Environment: real
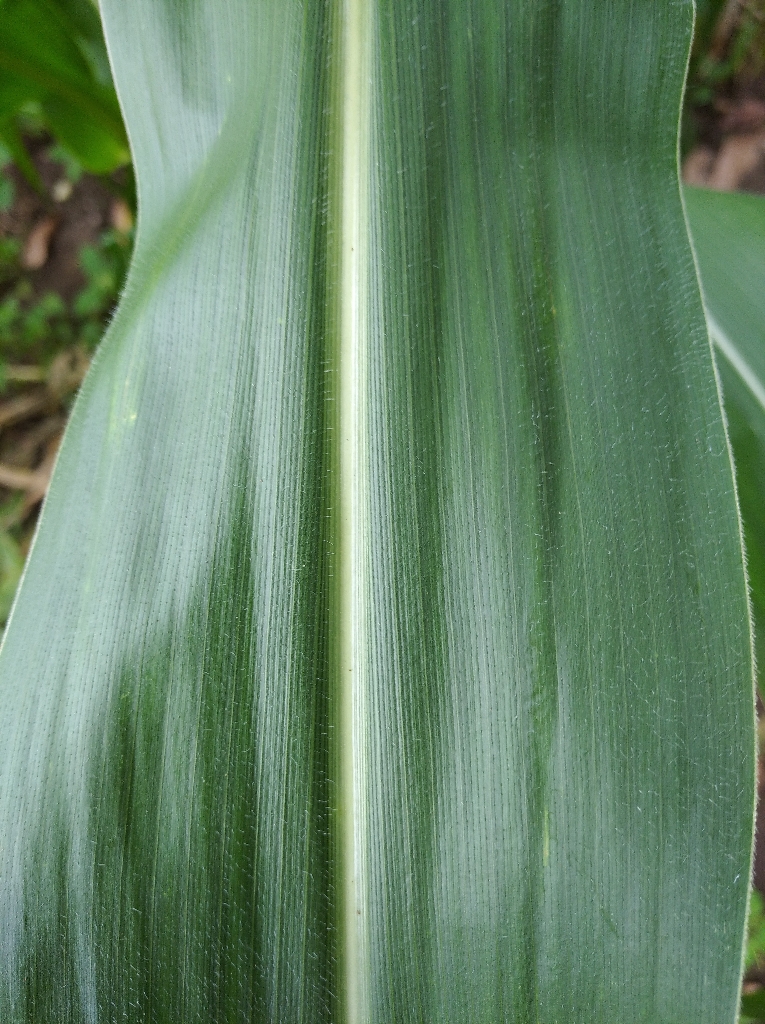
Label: healthy